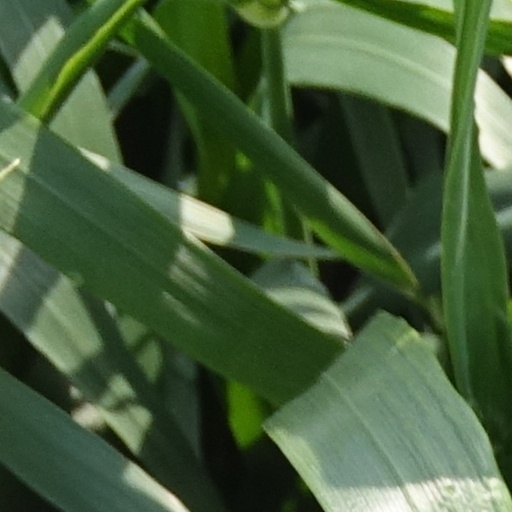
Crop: wheat